Nikolai Zlobin

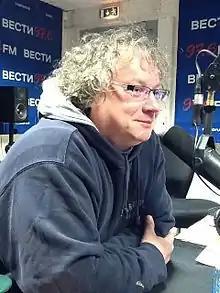
Nikolai Zlobin in 2009

Nikolai Zlobin (born 1 March 1958) is a Russian political scientist, journalist and historian who has spent more than 30 years living and working in the United States. He is the author of more than a dozen books and more than 300 essays and articles on topics of 20th century history, Russian and American politics, and international security. Following a lengthy career in academia, Zlobin emerged as a leading commentator on U.S.-Russian relations. He currently serves as founder and president of the Center on Global Interests in Washington, D.C.